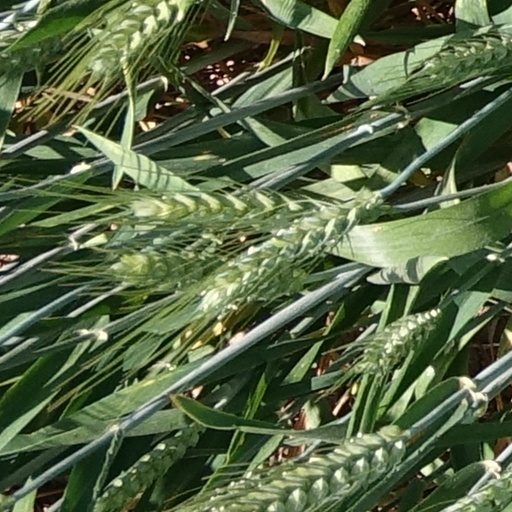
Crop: wheat